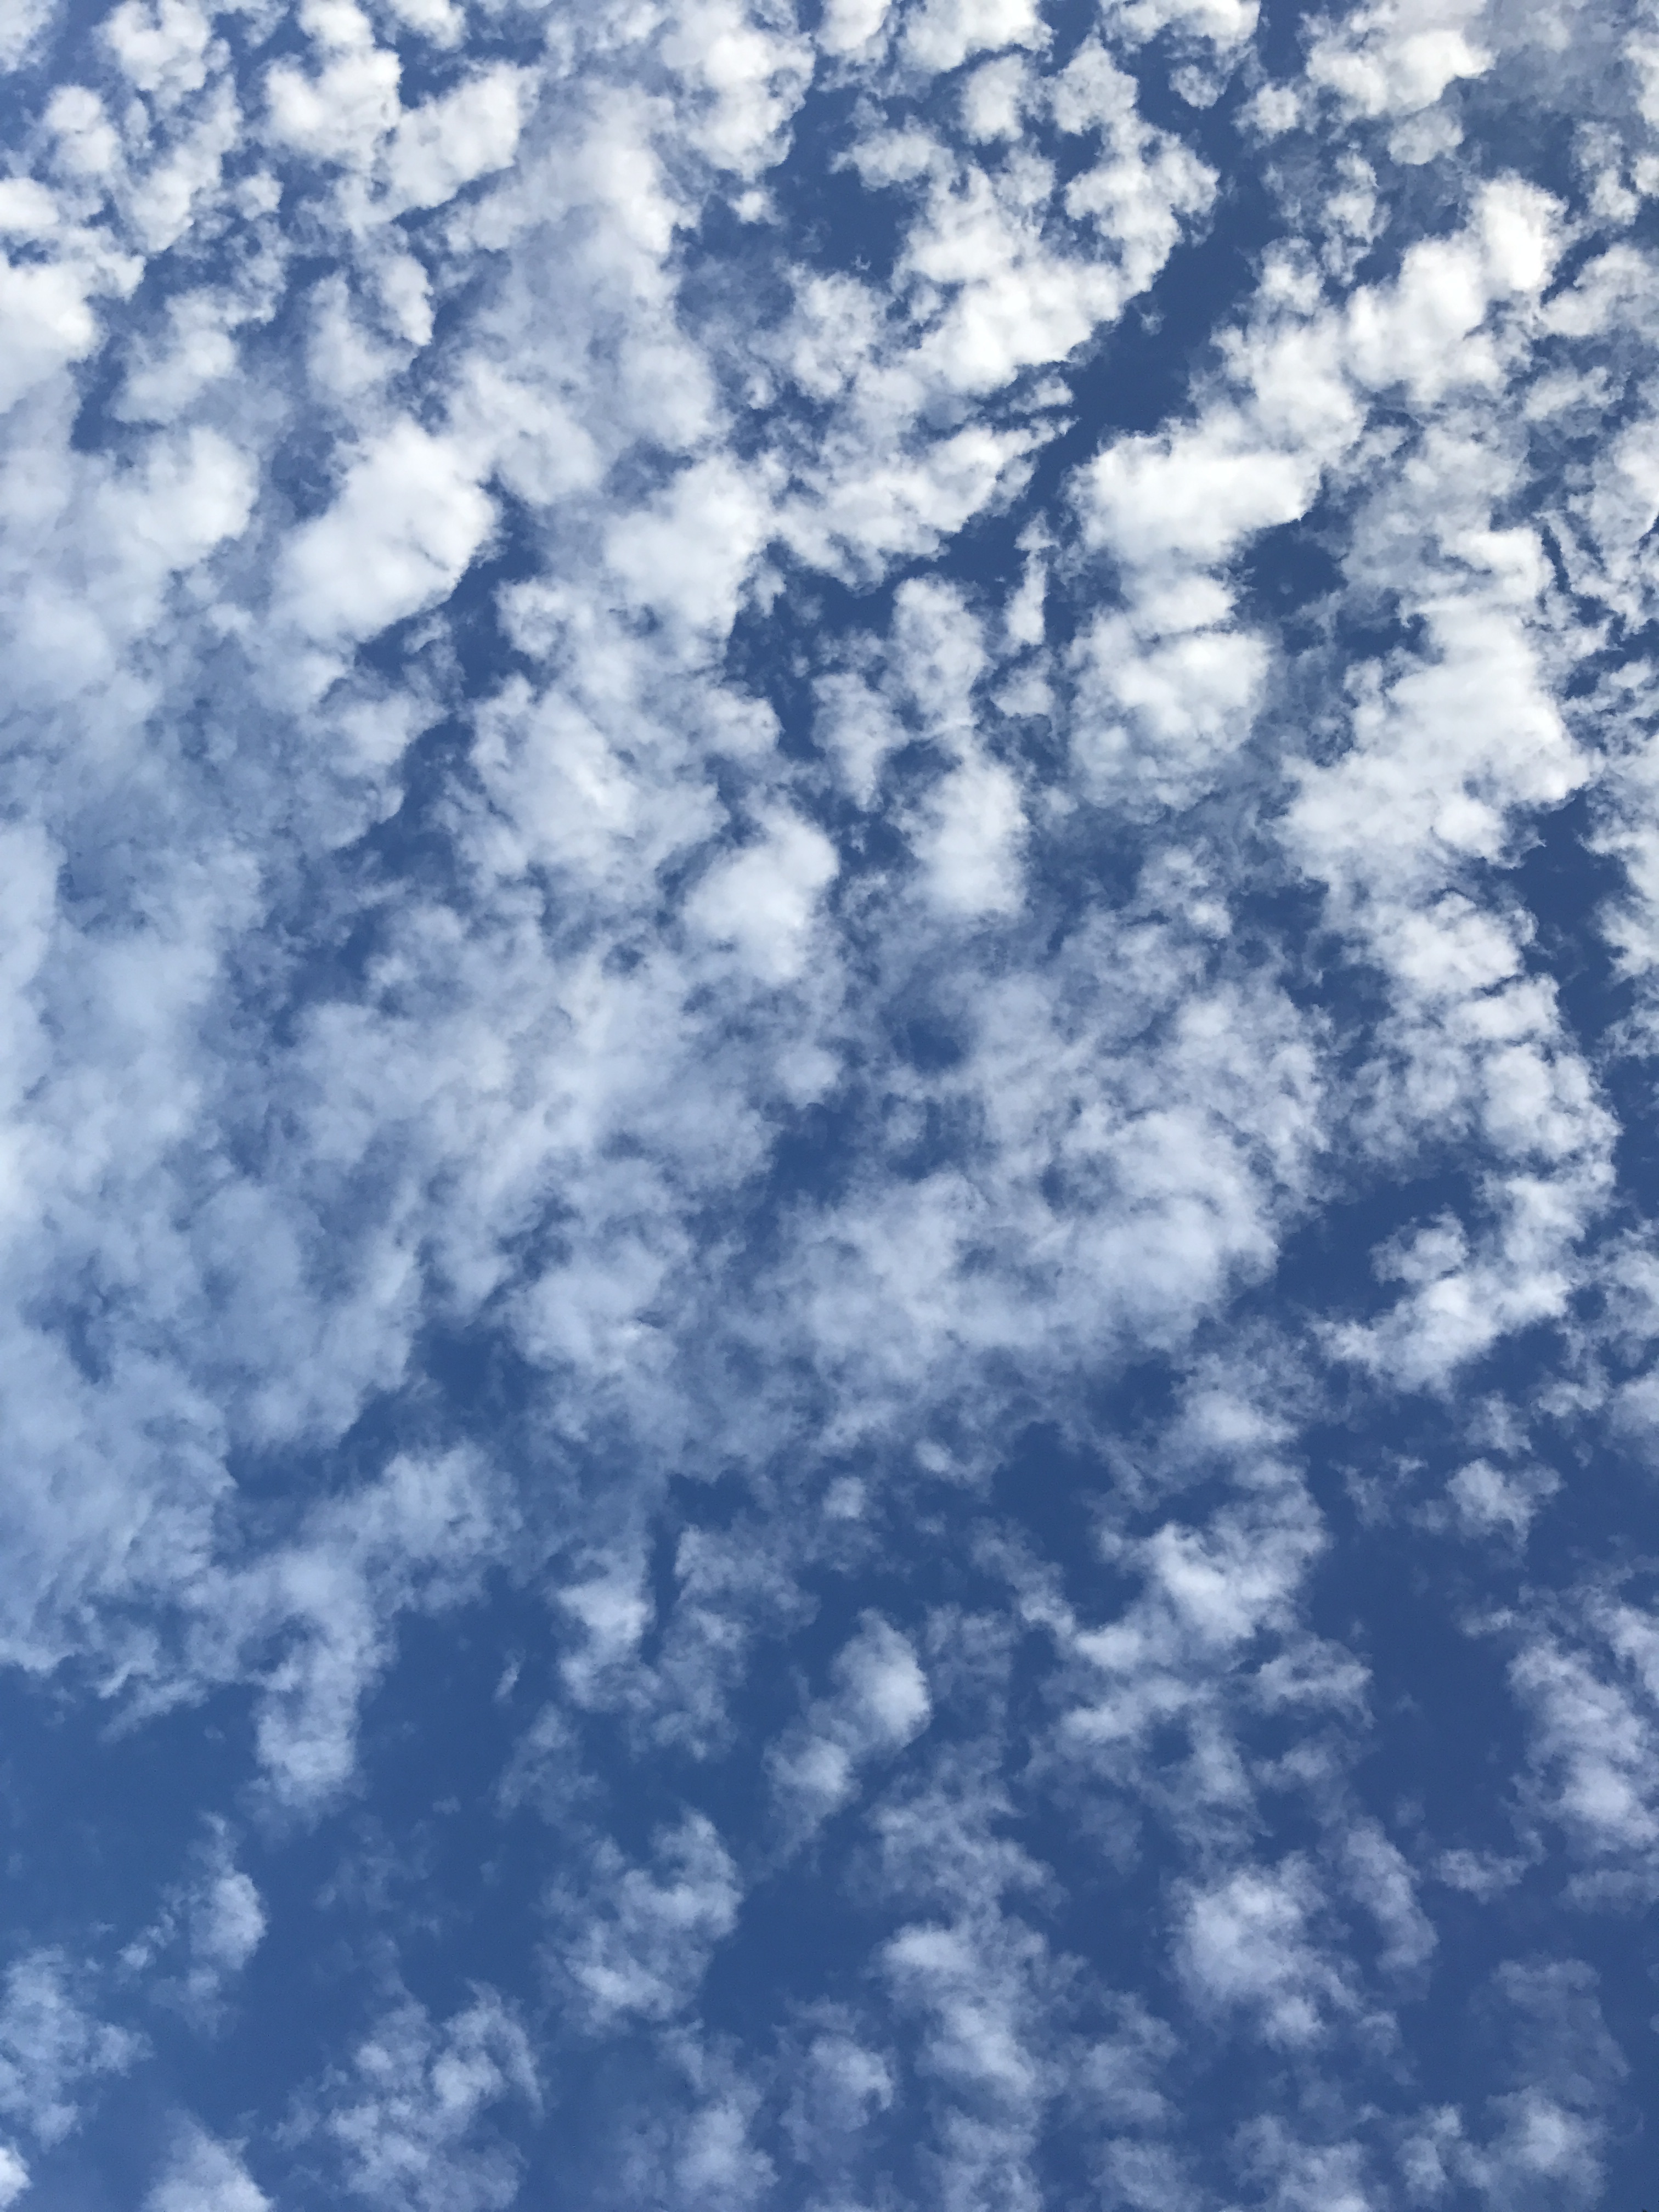
cloud, black and white, sky, sunlight, atmosphere, daytime, cumulus, blue, monochrome, blue sky, cotton clouds, permeability, meteorological phenomenon